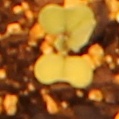
Label: Canola